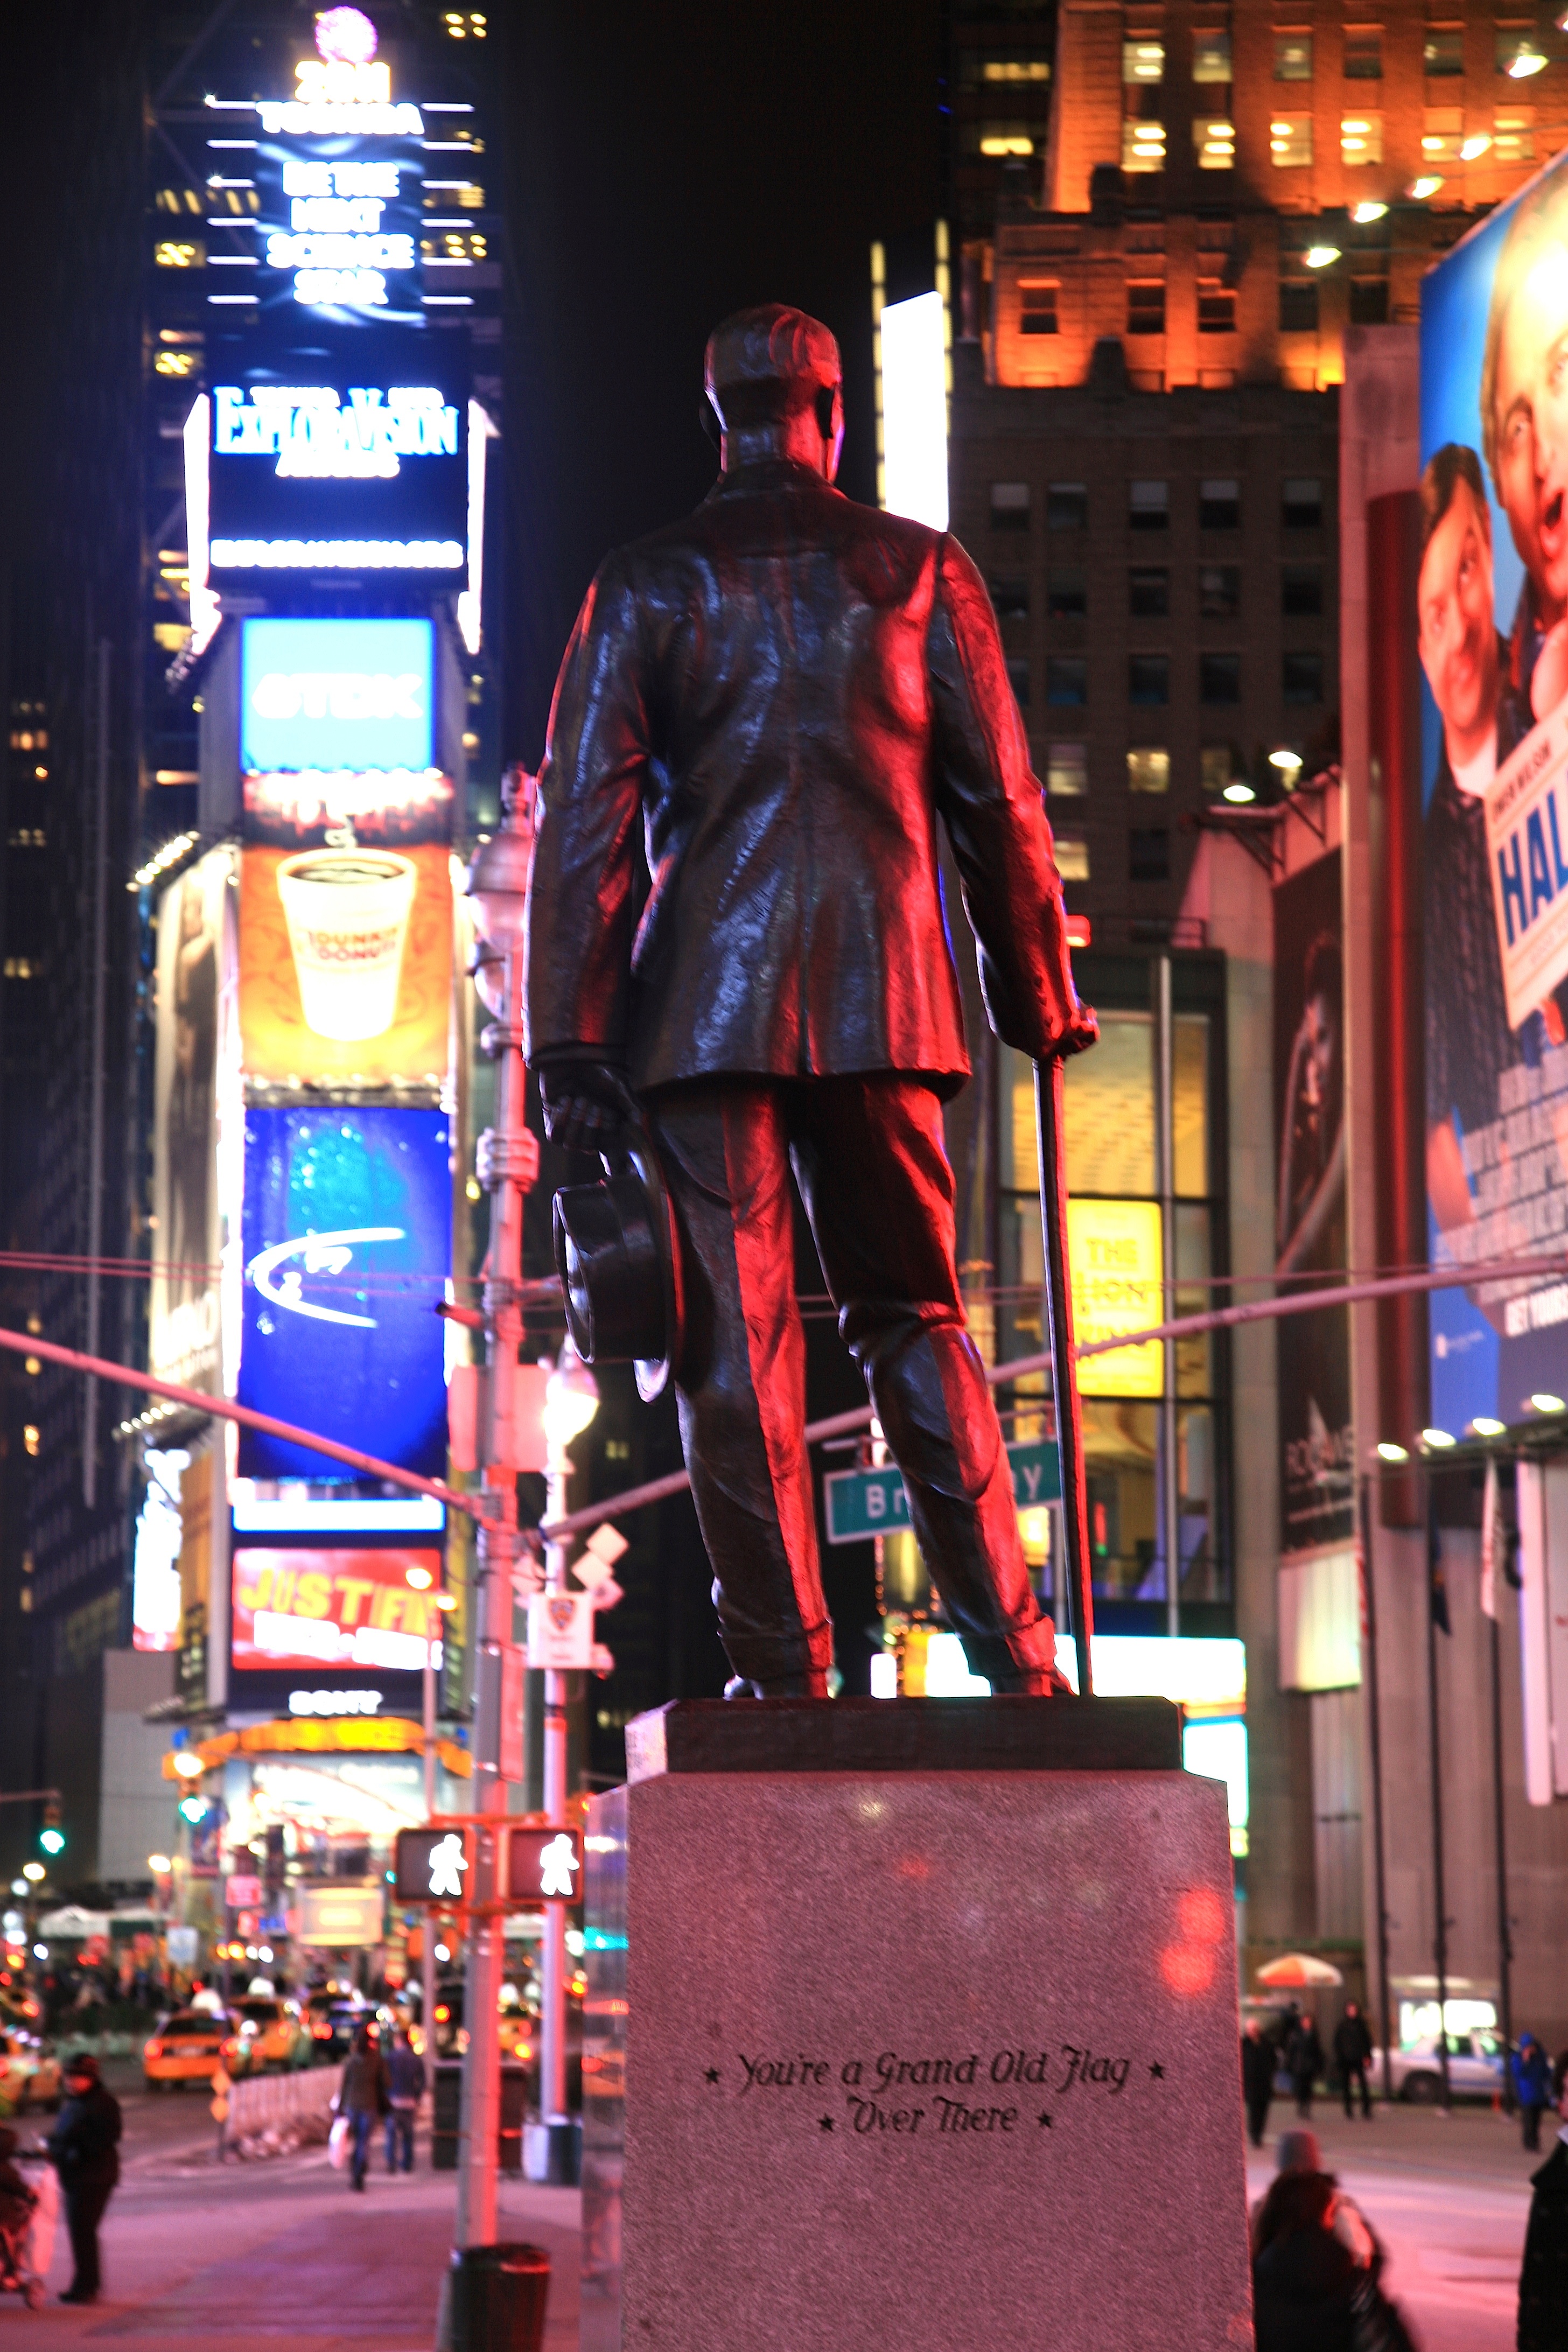
pedestrian, technology, street, night, building, city, manhattan, red, nyc, neon, newyork, infrastructure, newyorkcity, ny, metropolis, theatredistrict, timessquare, urban area, metropolitan area